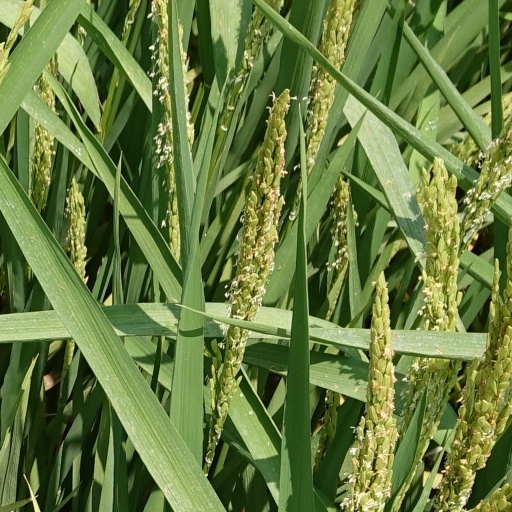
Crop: rice